Women in the California gold rush

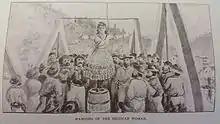
Art presentation of the lynching of Josefa

A few women came to California with their husbands and children and often helped pan for gold or earn cash while their husbands tried their luck panning for gold. Others came directly on their own to mine for gold. One Mexican woman was said to have brought several workers to the mines to pan gold for her; another made over $2,000 in forty-six days of mining. Marie Suize was a gold miner and businesswoman from France who was arrested three times for wearing pants. One of the most popular ways for a woman to earn a living was to run a boarding house; the memoirist Mary Ballou was one example. Another was cooking or running a restaurant. California was about the only place that women could earn wages higher than men for equivalent work because women were scarce, and the men would pay just to be in their company and have them do household tasks the men did not want or know how to do. One enterprising woman earned $18,000 baking pies.